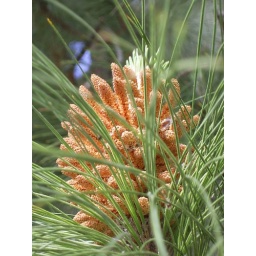
It's spring and everything is reproducing, including the pine trees around our house.